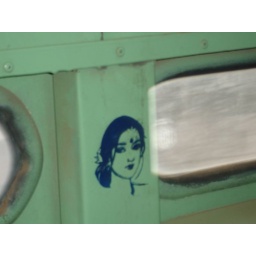
Woman on the bus shjouldsit in the front, that's what this sign is for